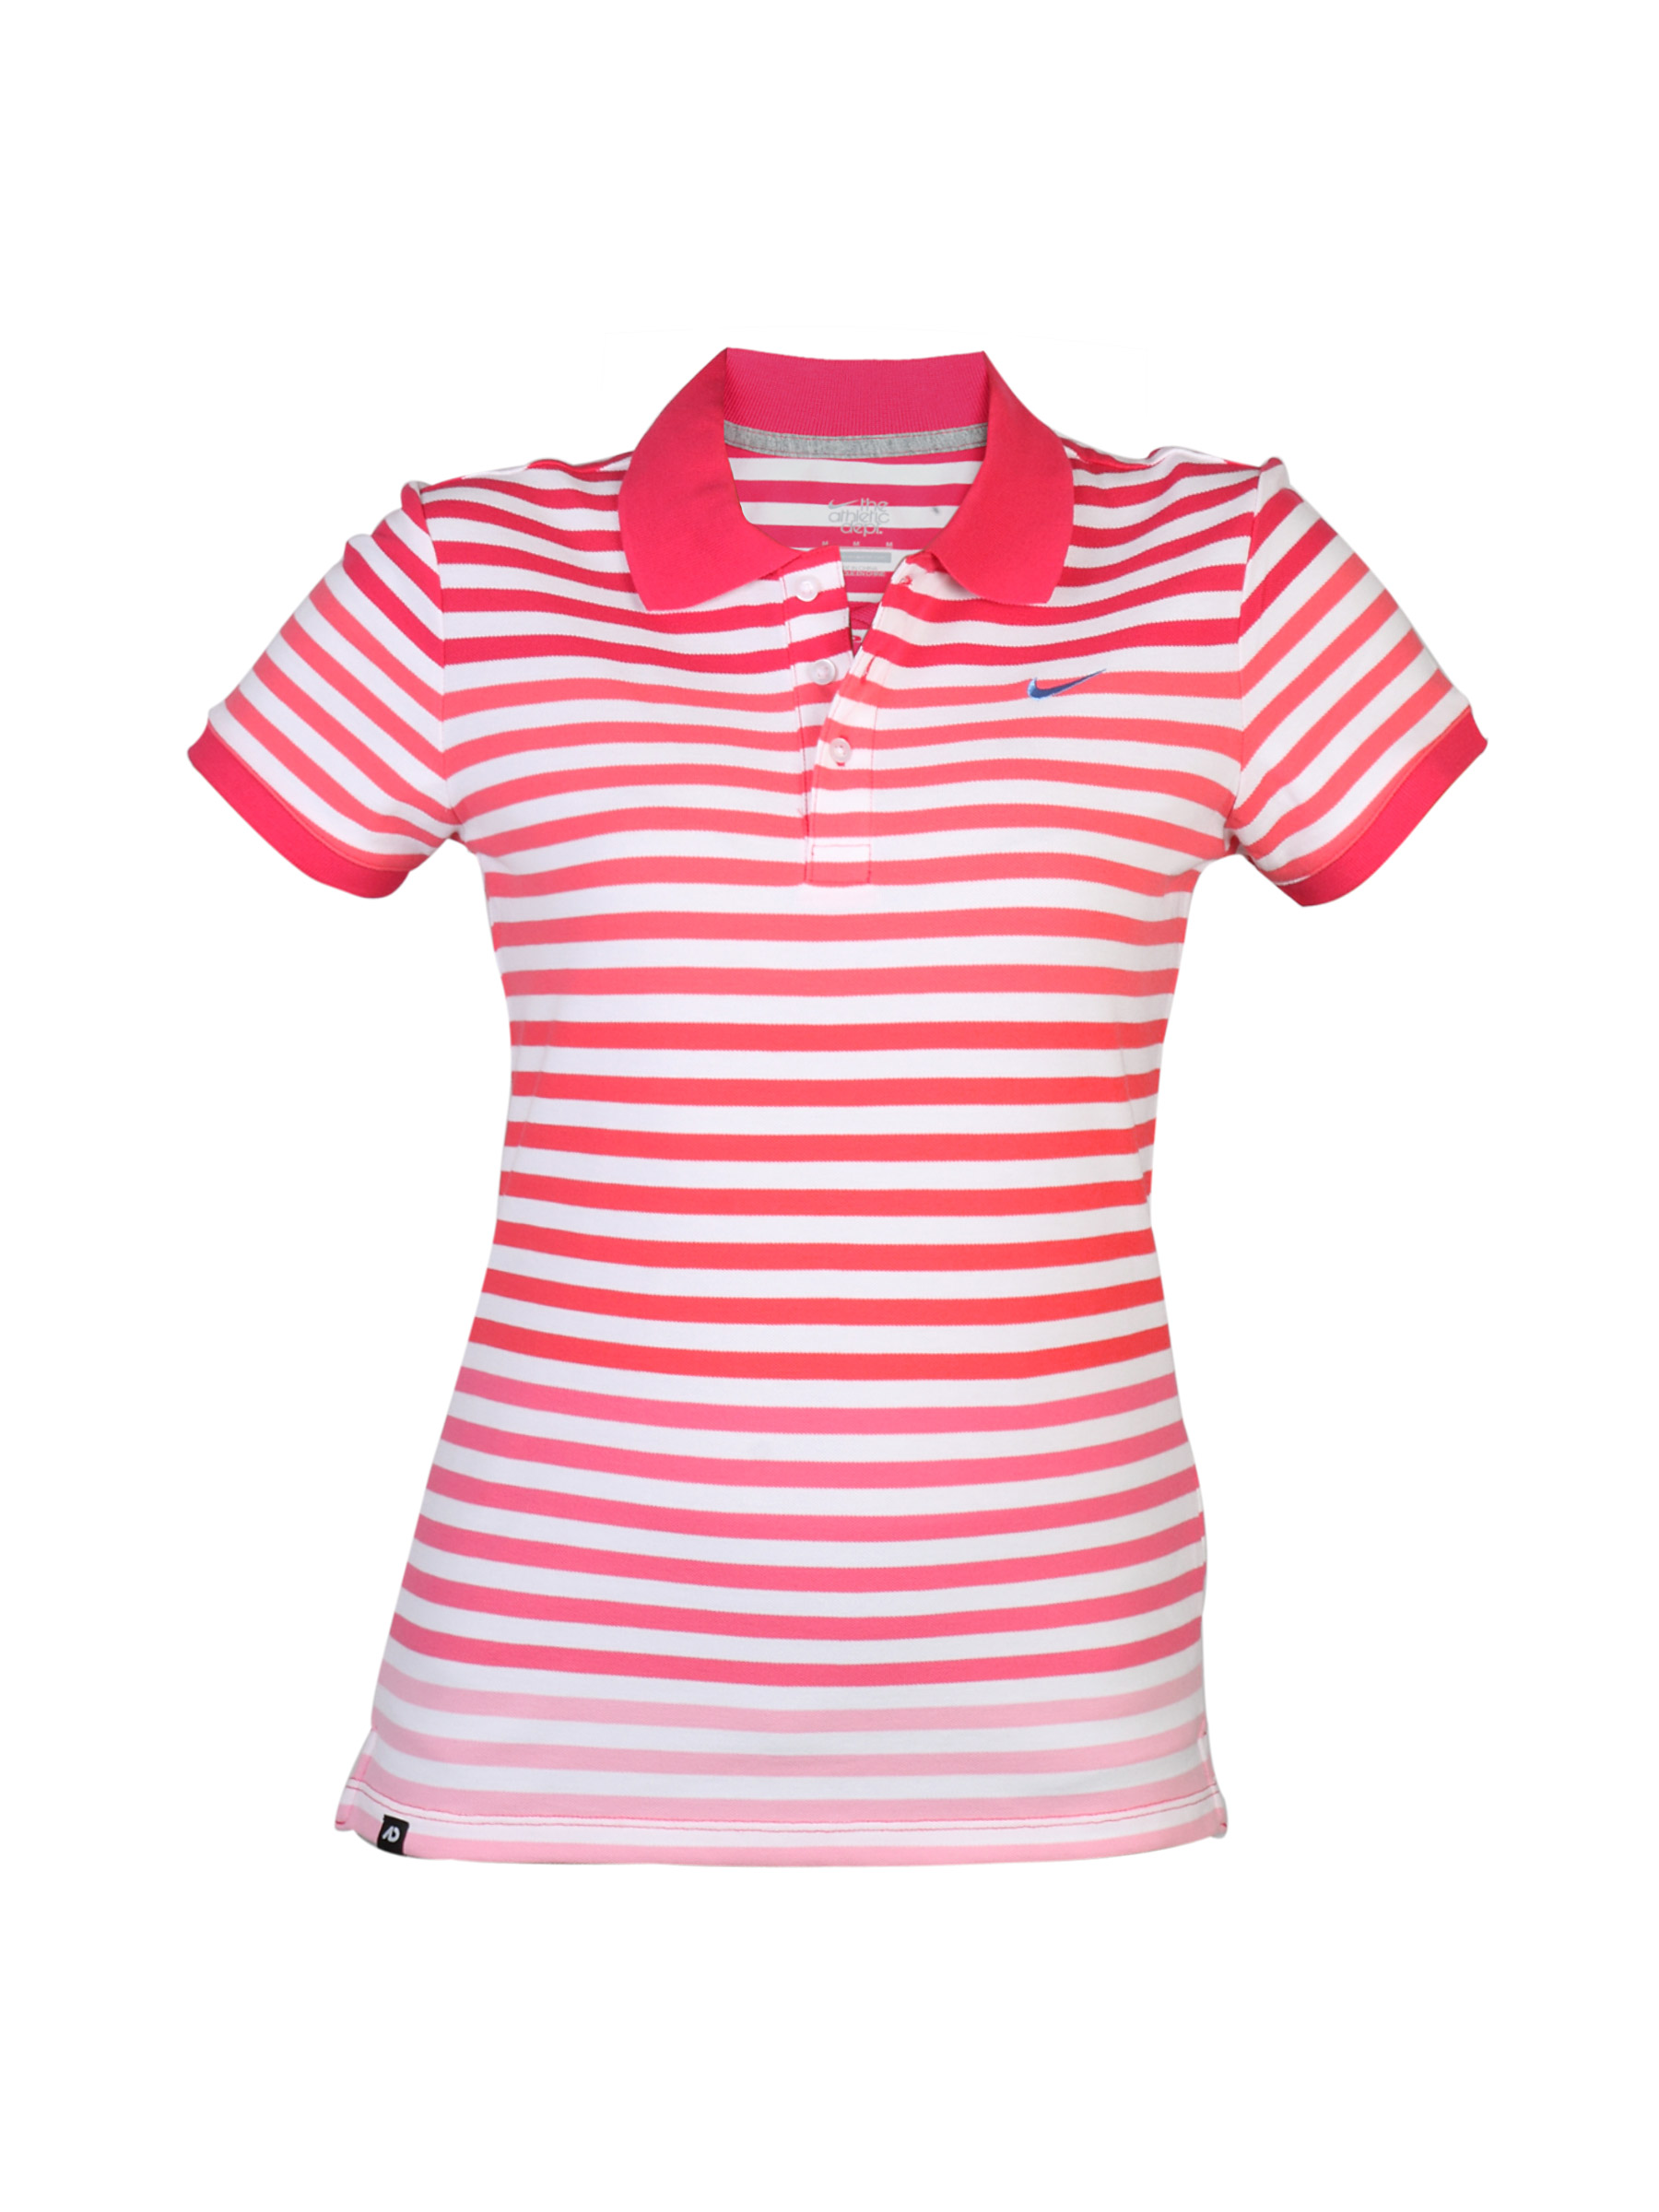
Nike Women Polo Pink Striped T-shirt
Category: Apparel / Topwear / Tshirts
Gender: Women
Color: White
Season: Summer 2012
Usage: Casual